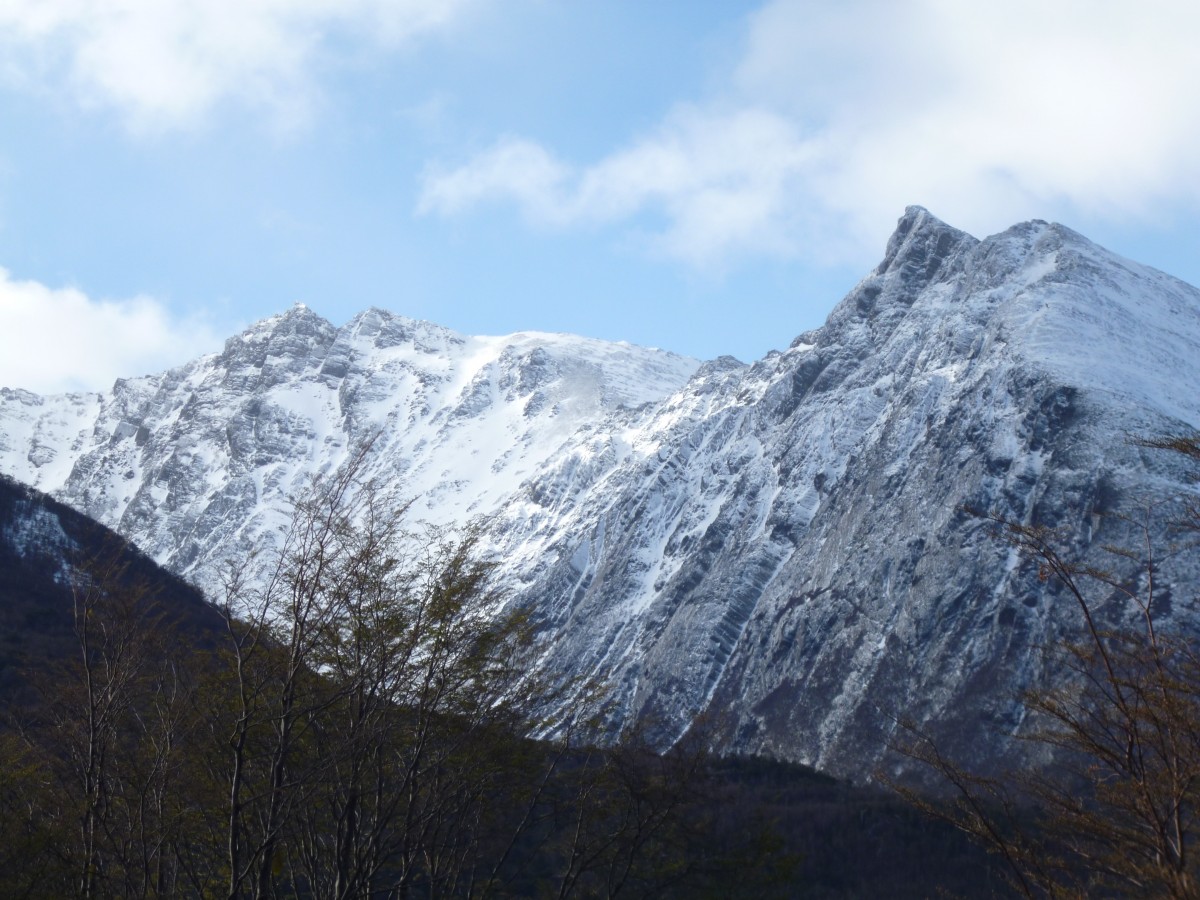
Tags: nature, wilderness, walking, snow, winter, adventure, mountain range, weather, ridge, summit, alps, plateau, fell, cirque, landform, mountain pass, geographical feature